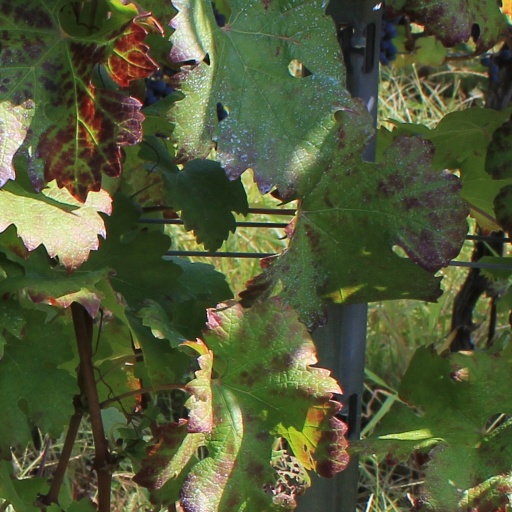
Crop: grape